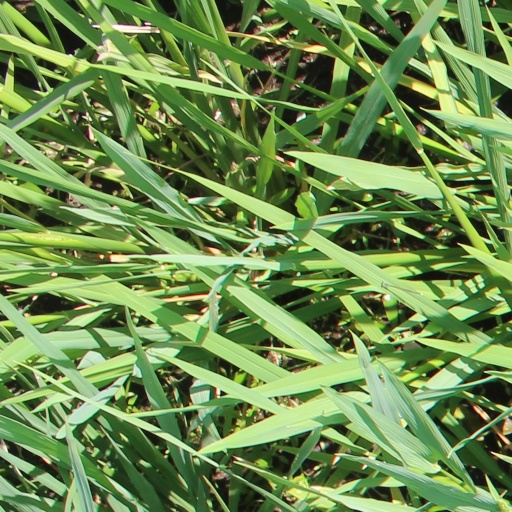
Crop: rice